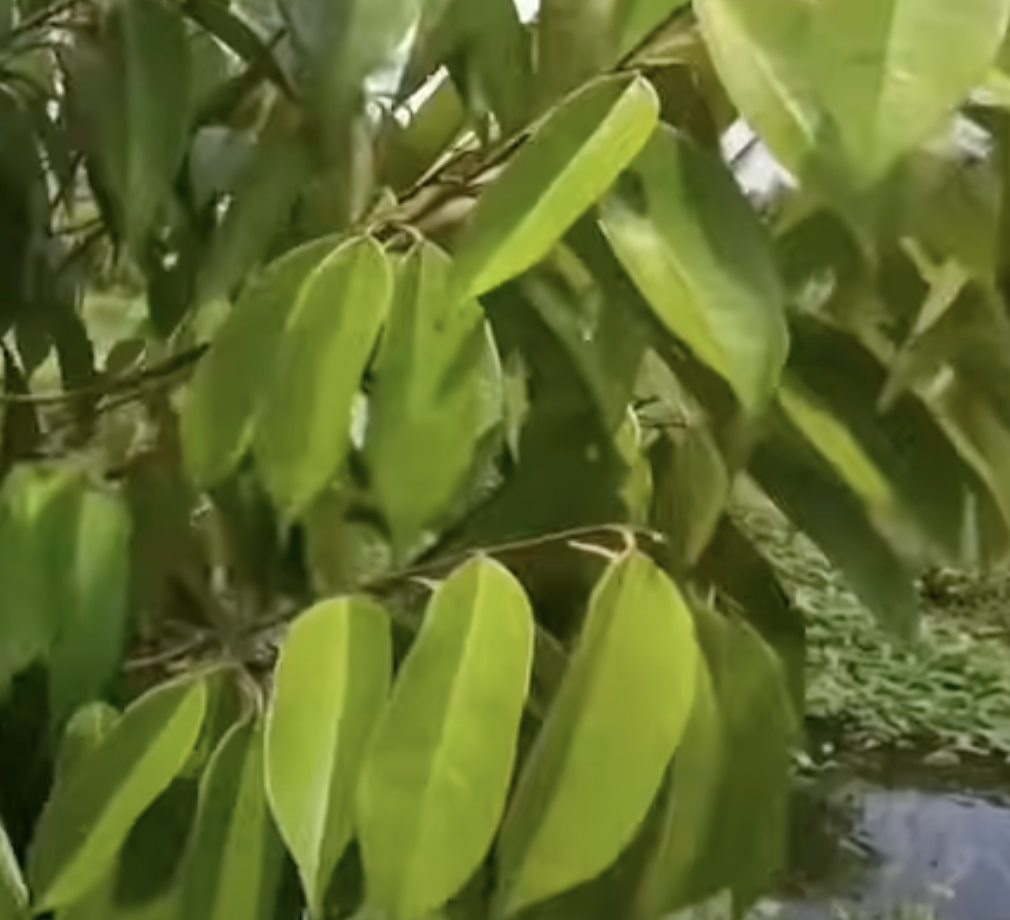
Label: yellow_leaf